Southgate Cemetery

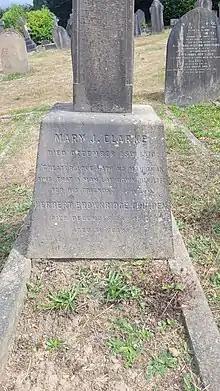
This is the inscription on Mary Jane Clarke's grave; also buried here is her brother Herbert Goulden

Southgate Cemetery, sometimes known as Edmonton and Southgate Cemetery or Old Southgate Cemetery, is a cemetery in Waterfall Road, Southgate, London, run by the London Borough of Enfield. The cemetery was established by the Southgate Burial Board in 1880. There is no chapel at the cemetery but Christ Church, Southgate, Church of England church is adjacent on the other side of Waterfall Road.